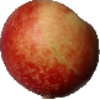
Label: nectarine